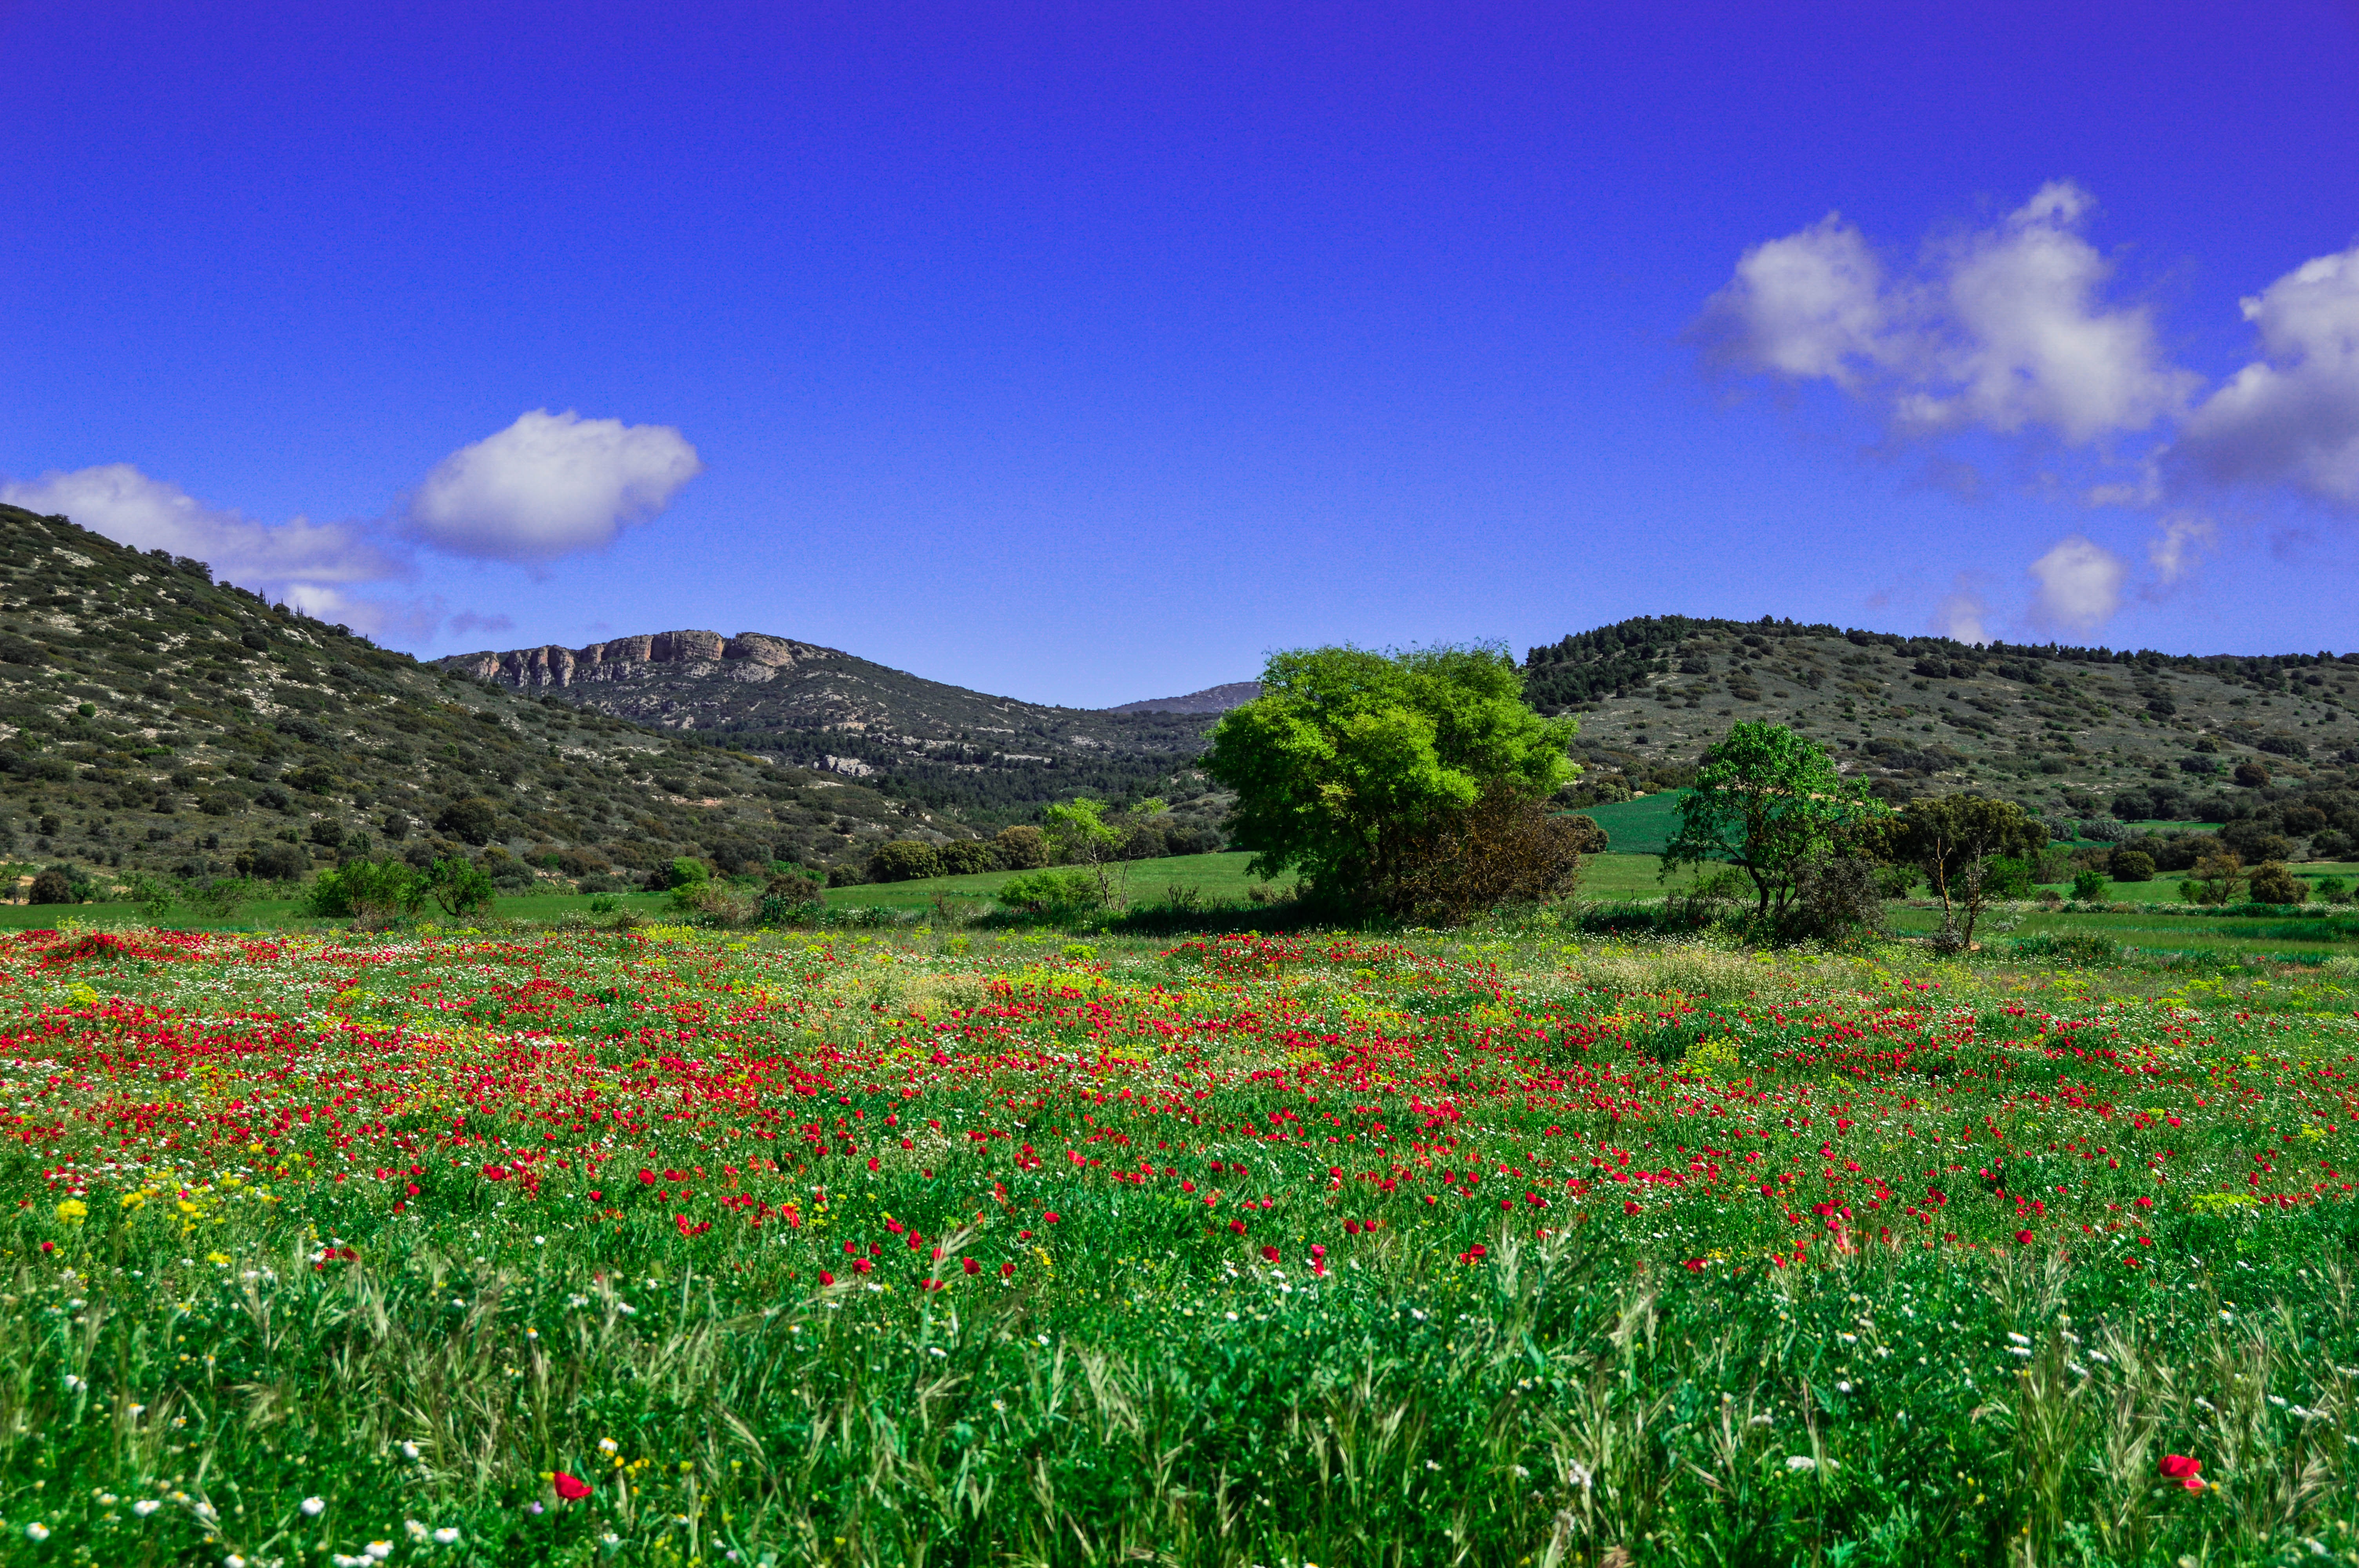
landscape, nature, grass, horizon, wilderness, mountain, cloud, plant, sky, field, meadow, prairie, hill, flower, valley, mountain range, pasture, agriculture, flora, plain, wildflower, grassland, plateau, poppies, habitat, ecosystem, steppe, rural area, wild field, natural environment, geographical feature, mountainous landforms